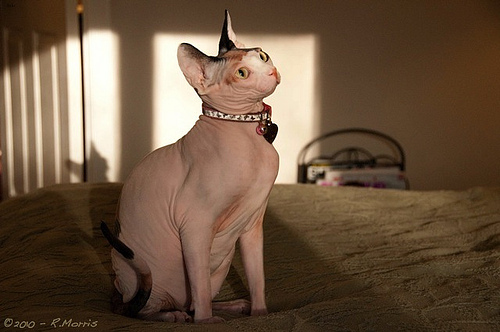
Animal: cat
Breed: sphynx